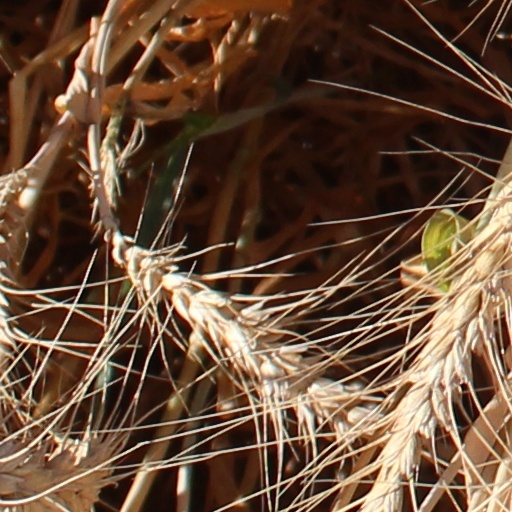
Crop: wheat